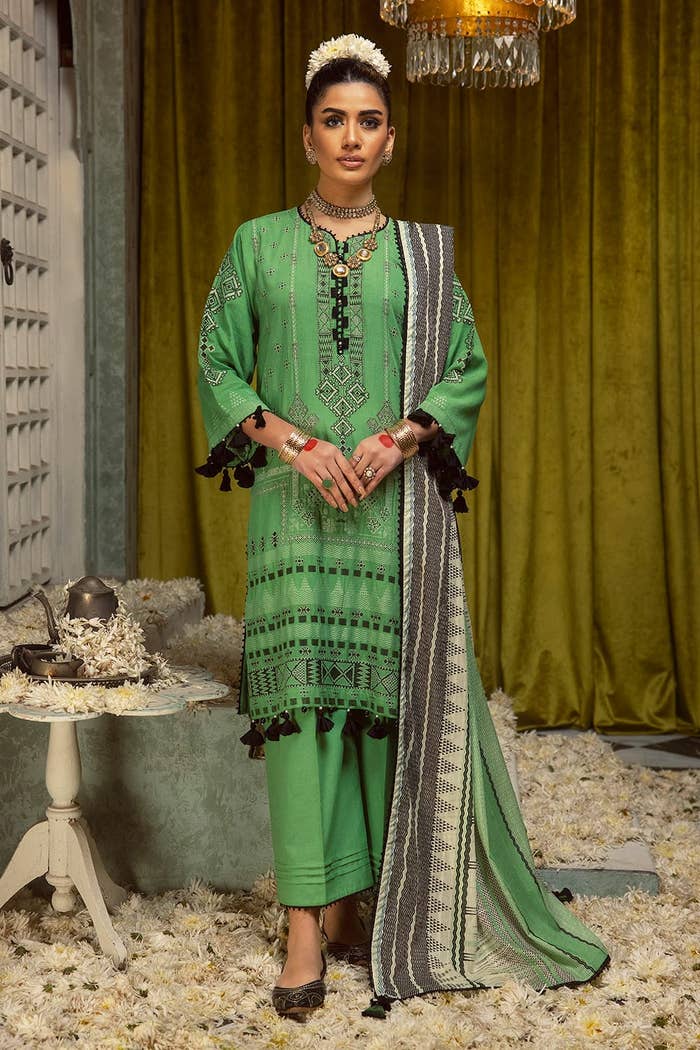
green embroidered salwar suit